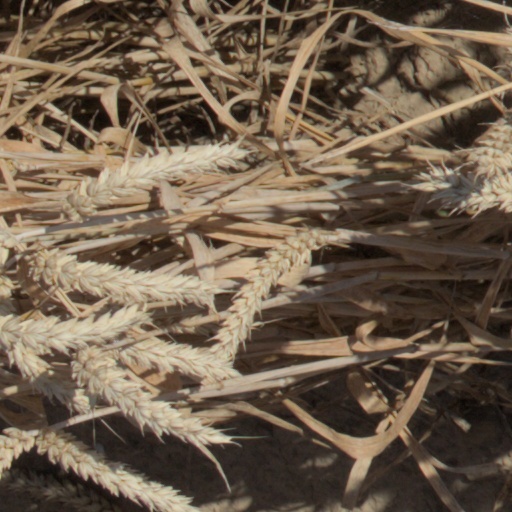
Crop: wheat